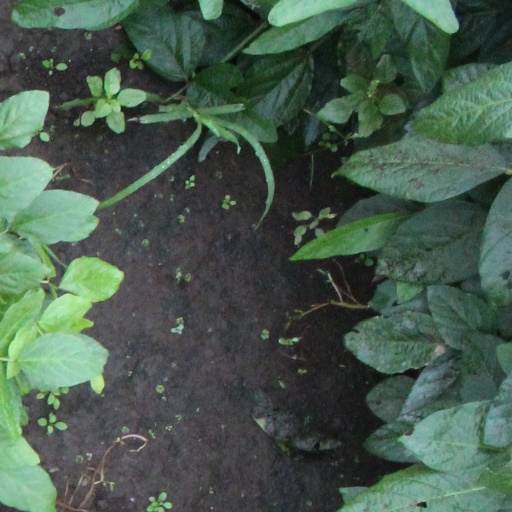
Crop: soybean